NWA World Television Championship

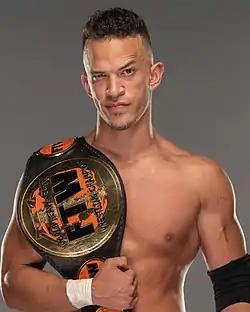
Inaugural champion Ricky Starks.

On December 14, 2019, during NWA's Into the Fire pay-per-view, it was announced they were reintroducing the NWA World Television Championship with a tournament to determine a new champion at their next PPV, Hard Times, on January 24, 2020. On the December 17 episode of NWA's weekly flagship program, "NWA Power", it was revealed that all NWA World Television Championship tournament matches would have a 6 minute, 5 second time limit. The time limit was an homage to the 6:05 PM start time of "NWA Power" as well as a tribute to the original start time for NWA's "World Championship Wrestling" that ran from the 1970s to 1992. All tournament competitors, as well as two qualifying matches, were then announced. On the January 7 episode of "NWA Power", Tim Storm clarified that six competitors would move on to the first round of the NWA World Television Championship tournament. He also announced there would be two additional spots open in the first round for competitors yet to be named and not currently on the NWA roster. The tournament bracket was unveiled on the January 14 episode of "NWA Power." On the January 21 episode of "NWA Power", the final two competitors in the first round of the tournament were named: Matt Cross from the independent circuit and Dan Maff from Ring of Honor.